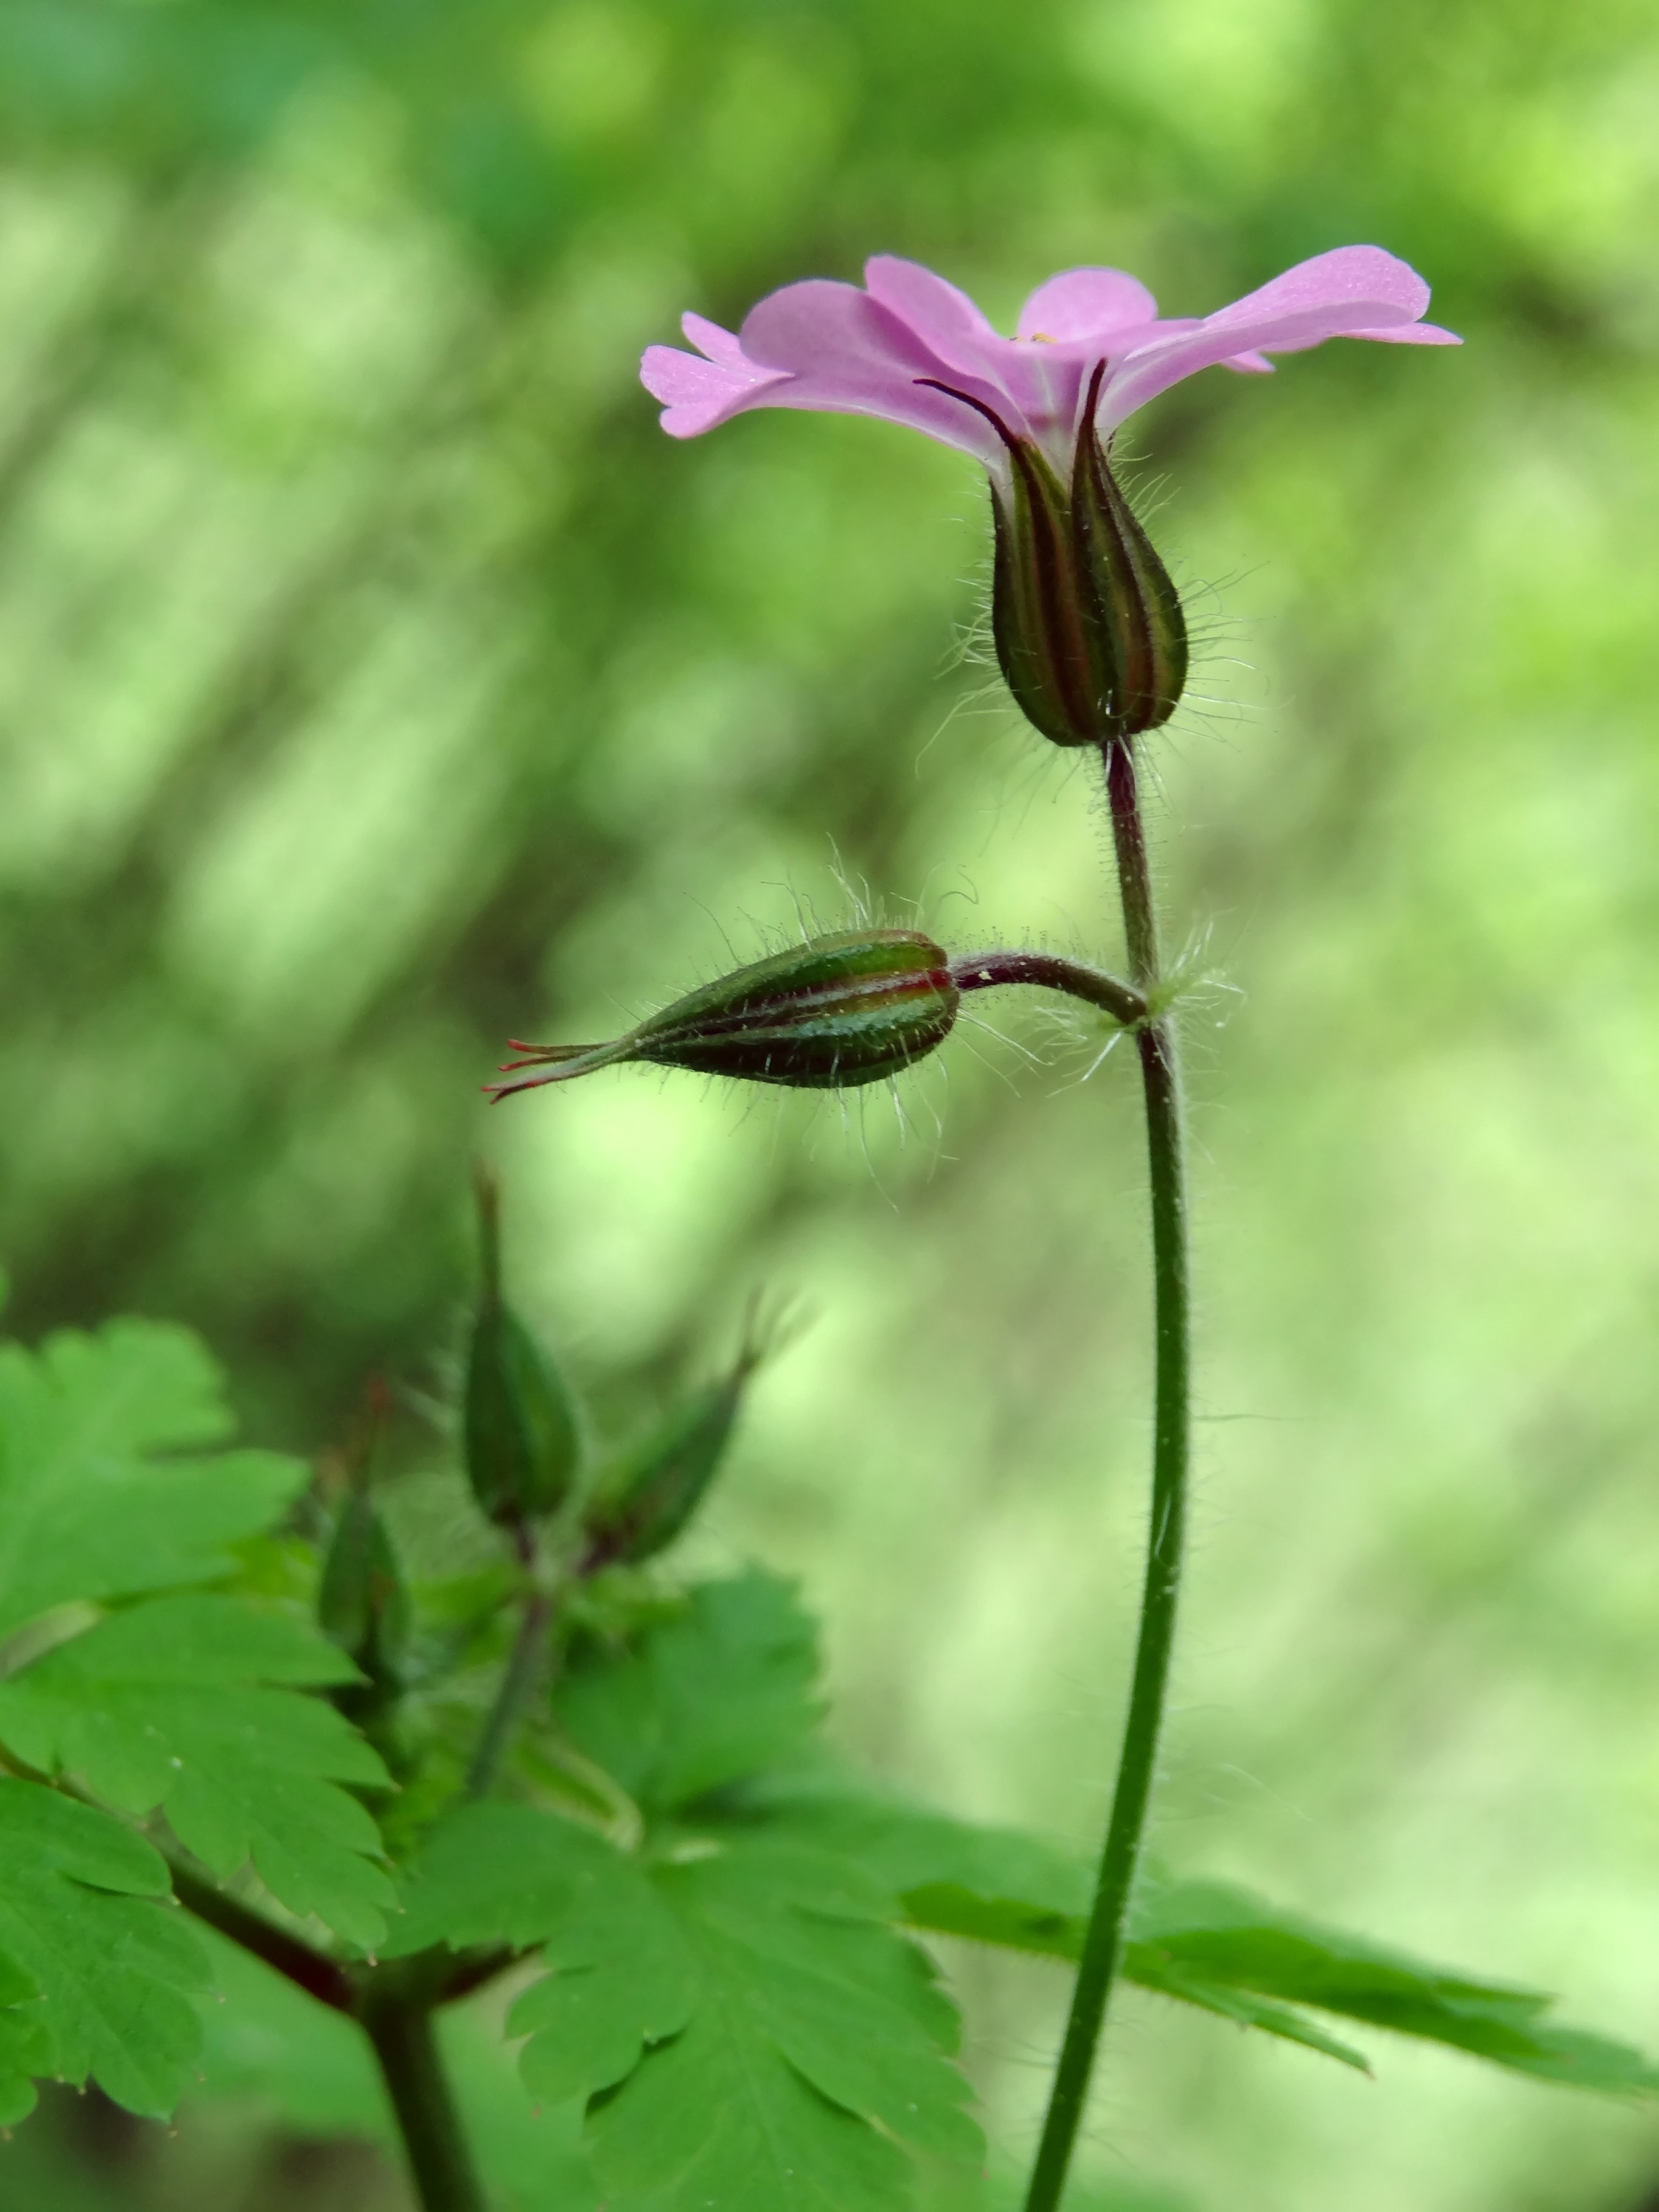
nature, forest, plant, meadow, leaf, flower, green, macro, botany, garden, flora, wildflower, flowers, violet, macro photography, flowering plant, plant stem, land plant